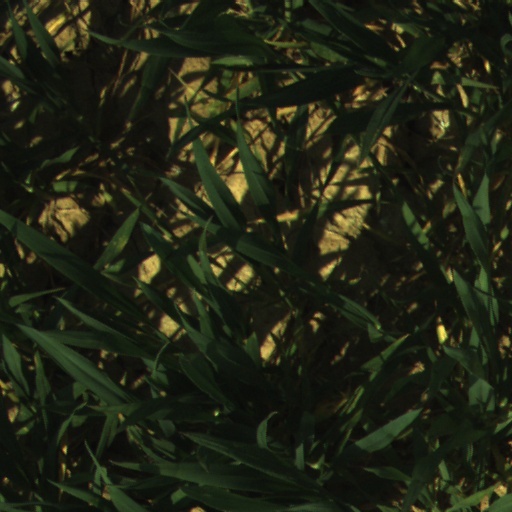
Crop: wheat